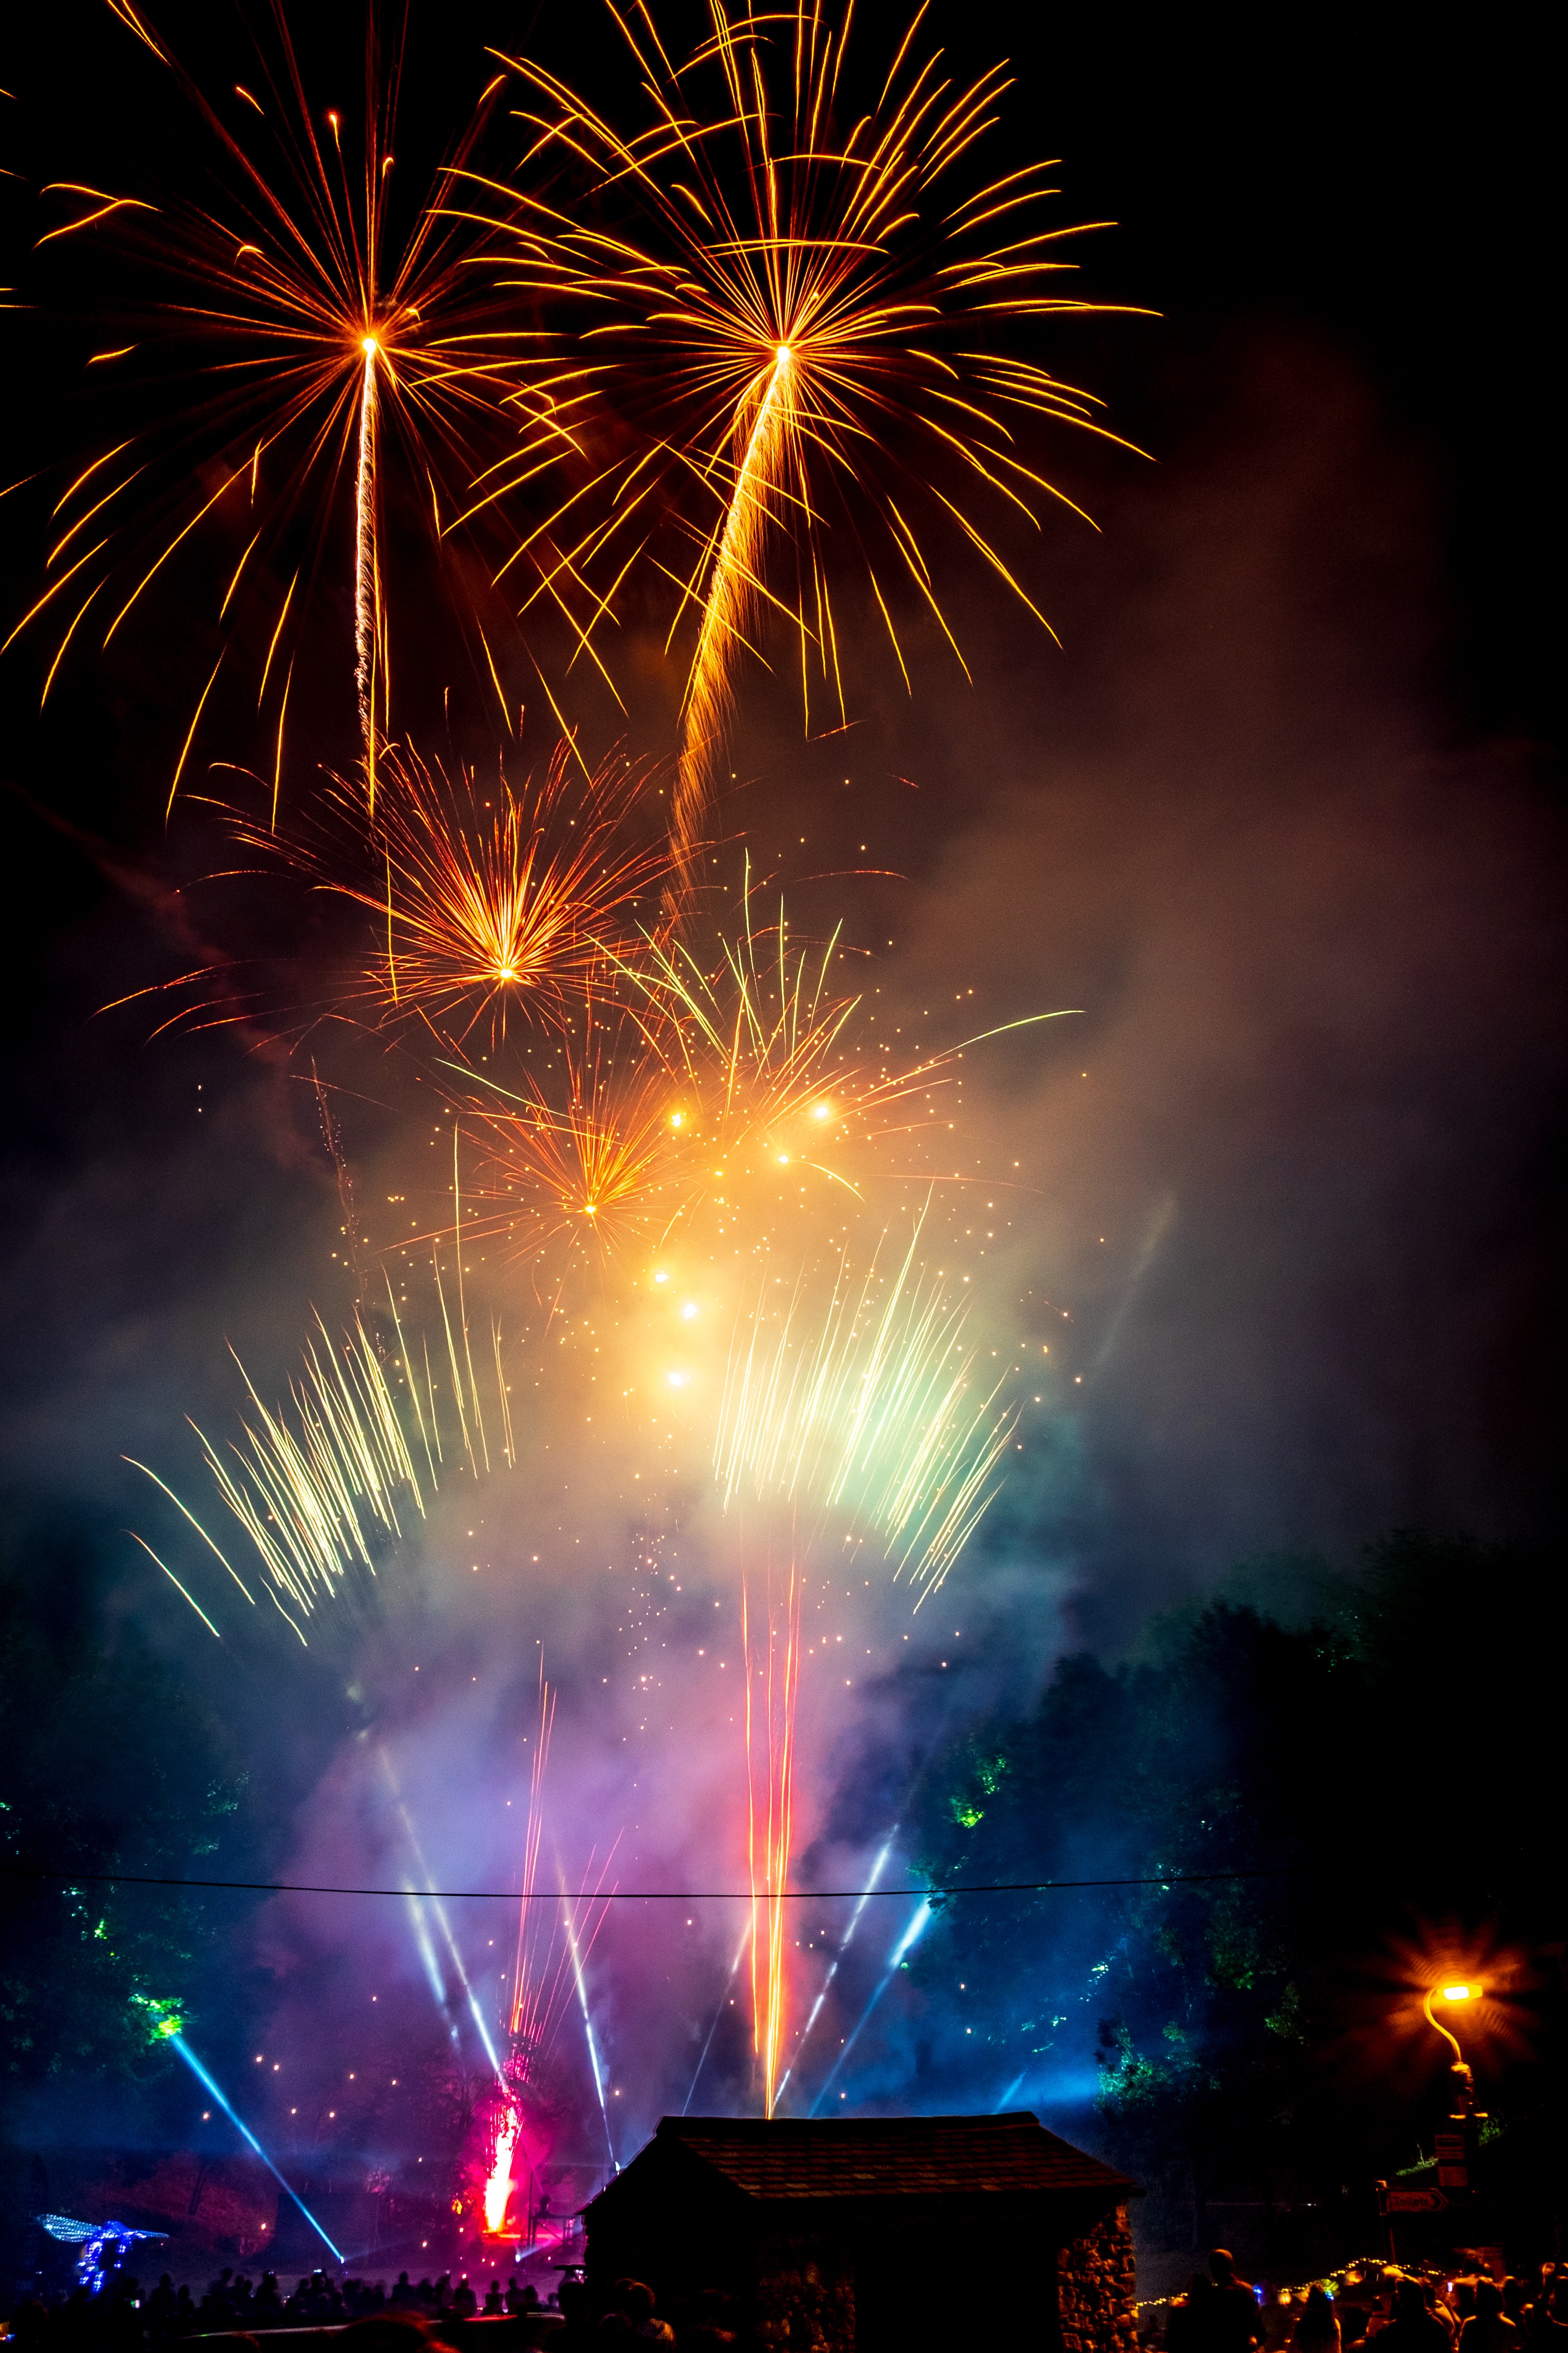
fireworks, event, sky, explosive material, fete, new year's eve, public event, night, festival, darkness, new year, recreation, computer wallpaper, midnight, space